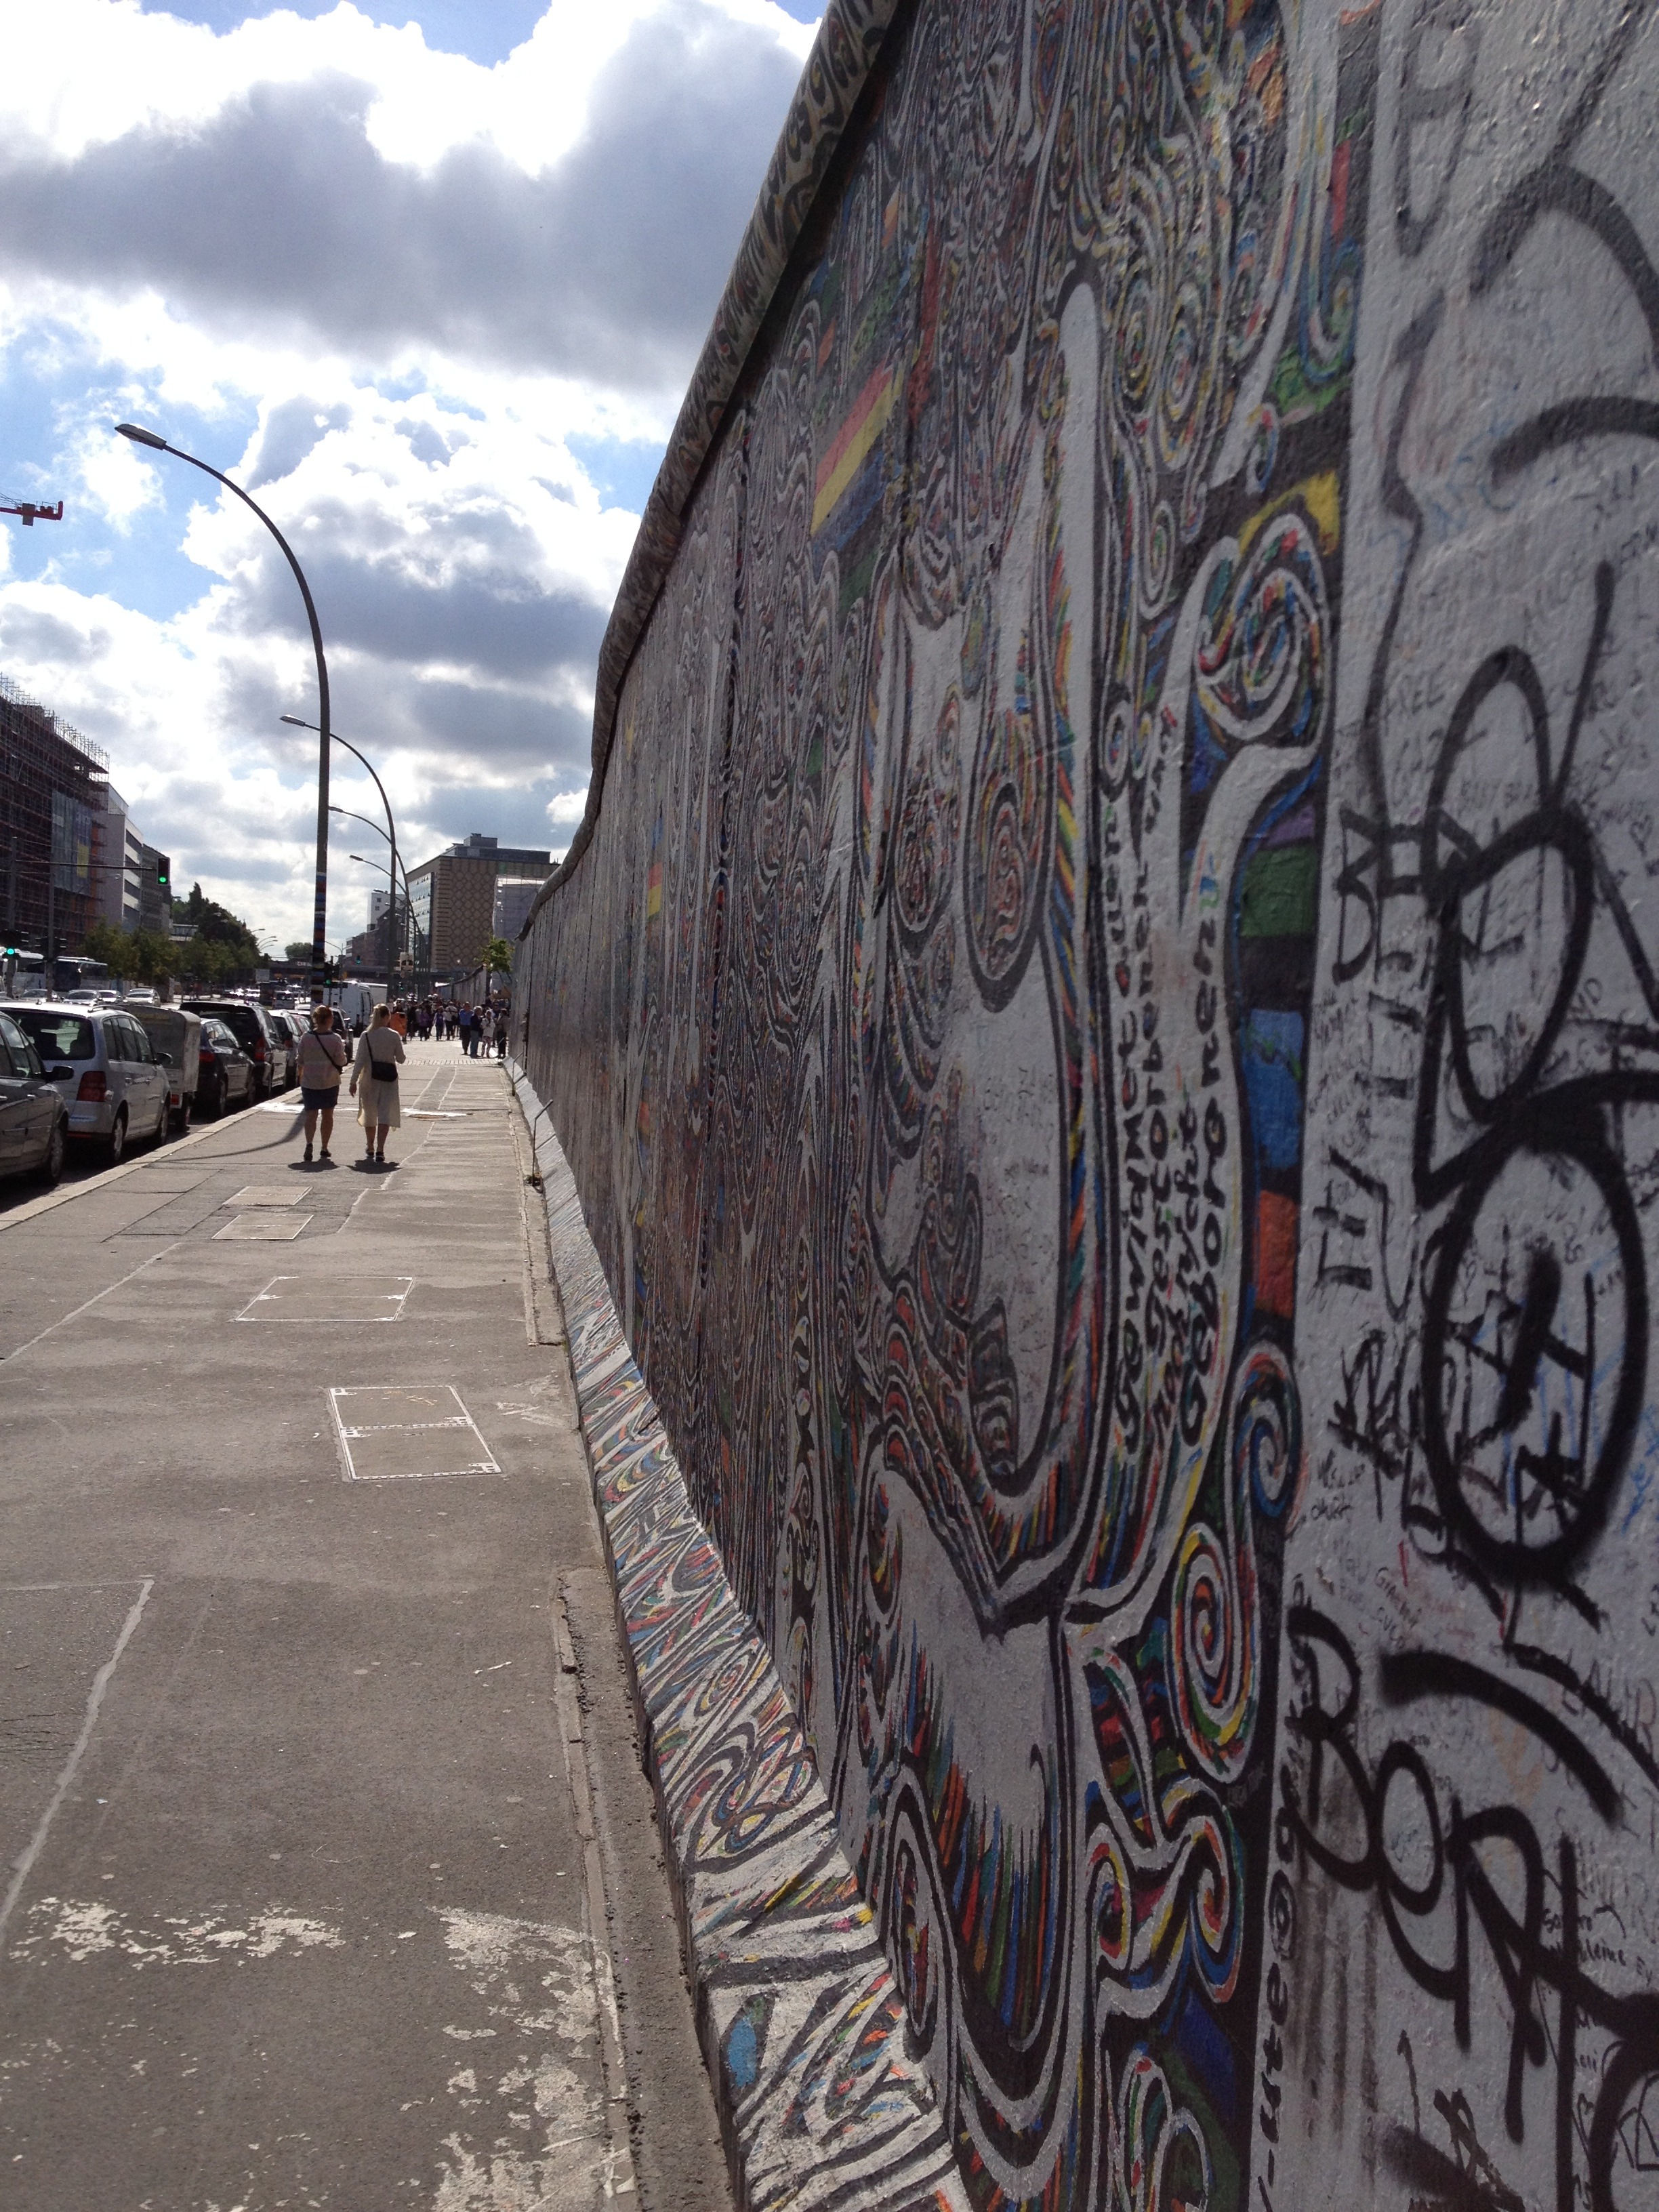
road, street, wall, europe, historic, graffiti, lane, painting, street art, art, infrastructure, signs, mural, germany, berlin, european, symbols, cold war, road surface, east berlin, urban area, berlin wall, west berlin